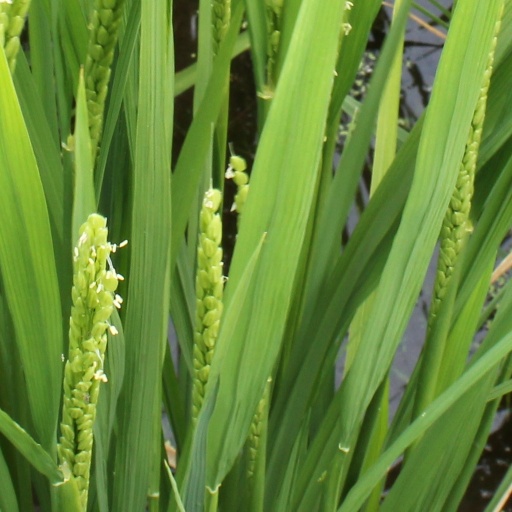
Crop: rice